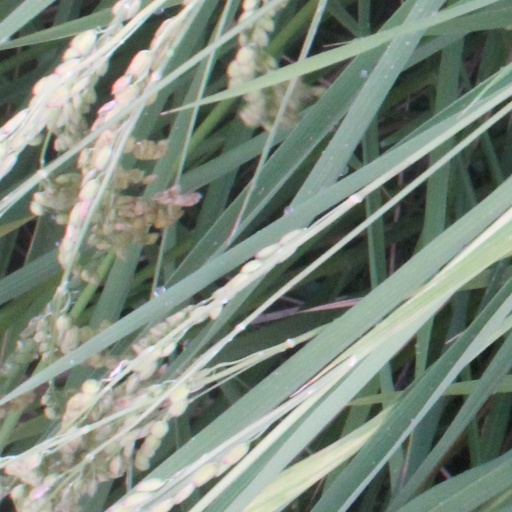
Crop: rice